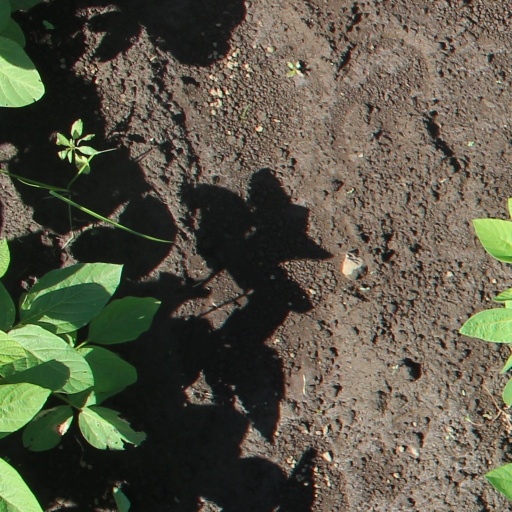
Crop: soybean